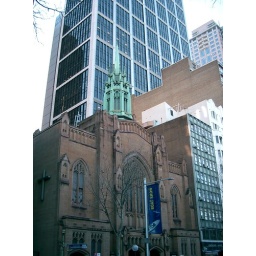
Old church in Macquarie St with modern office building in Background